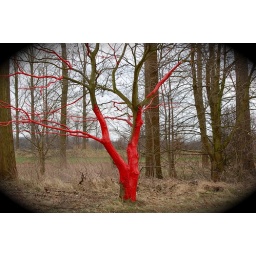
as part of an art project.funny to see looking out of my window, seeing this red tree in the distant;